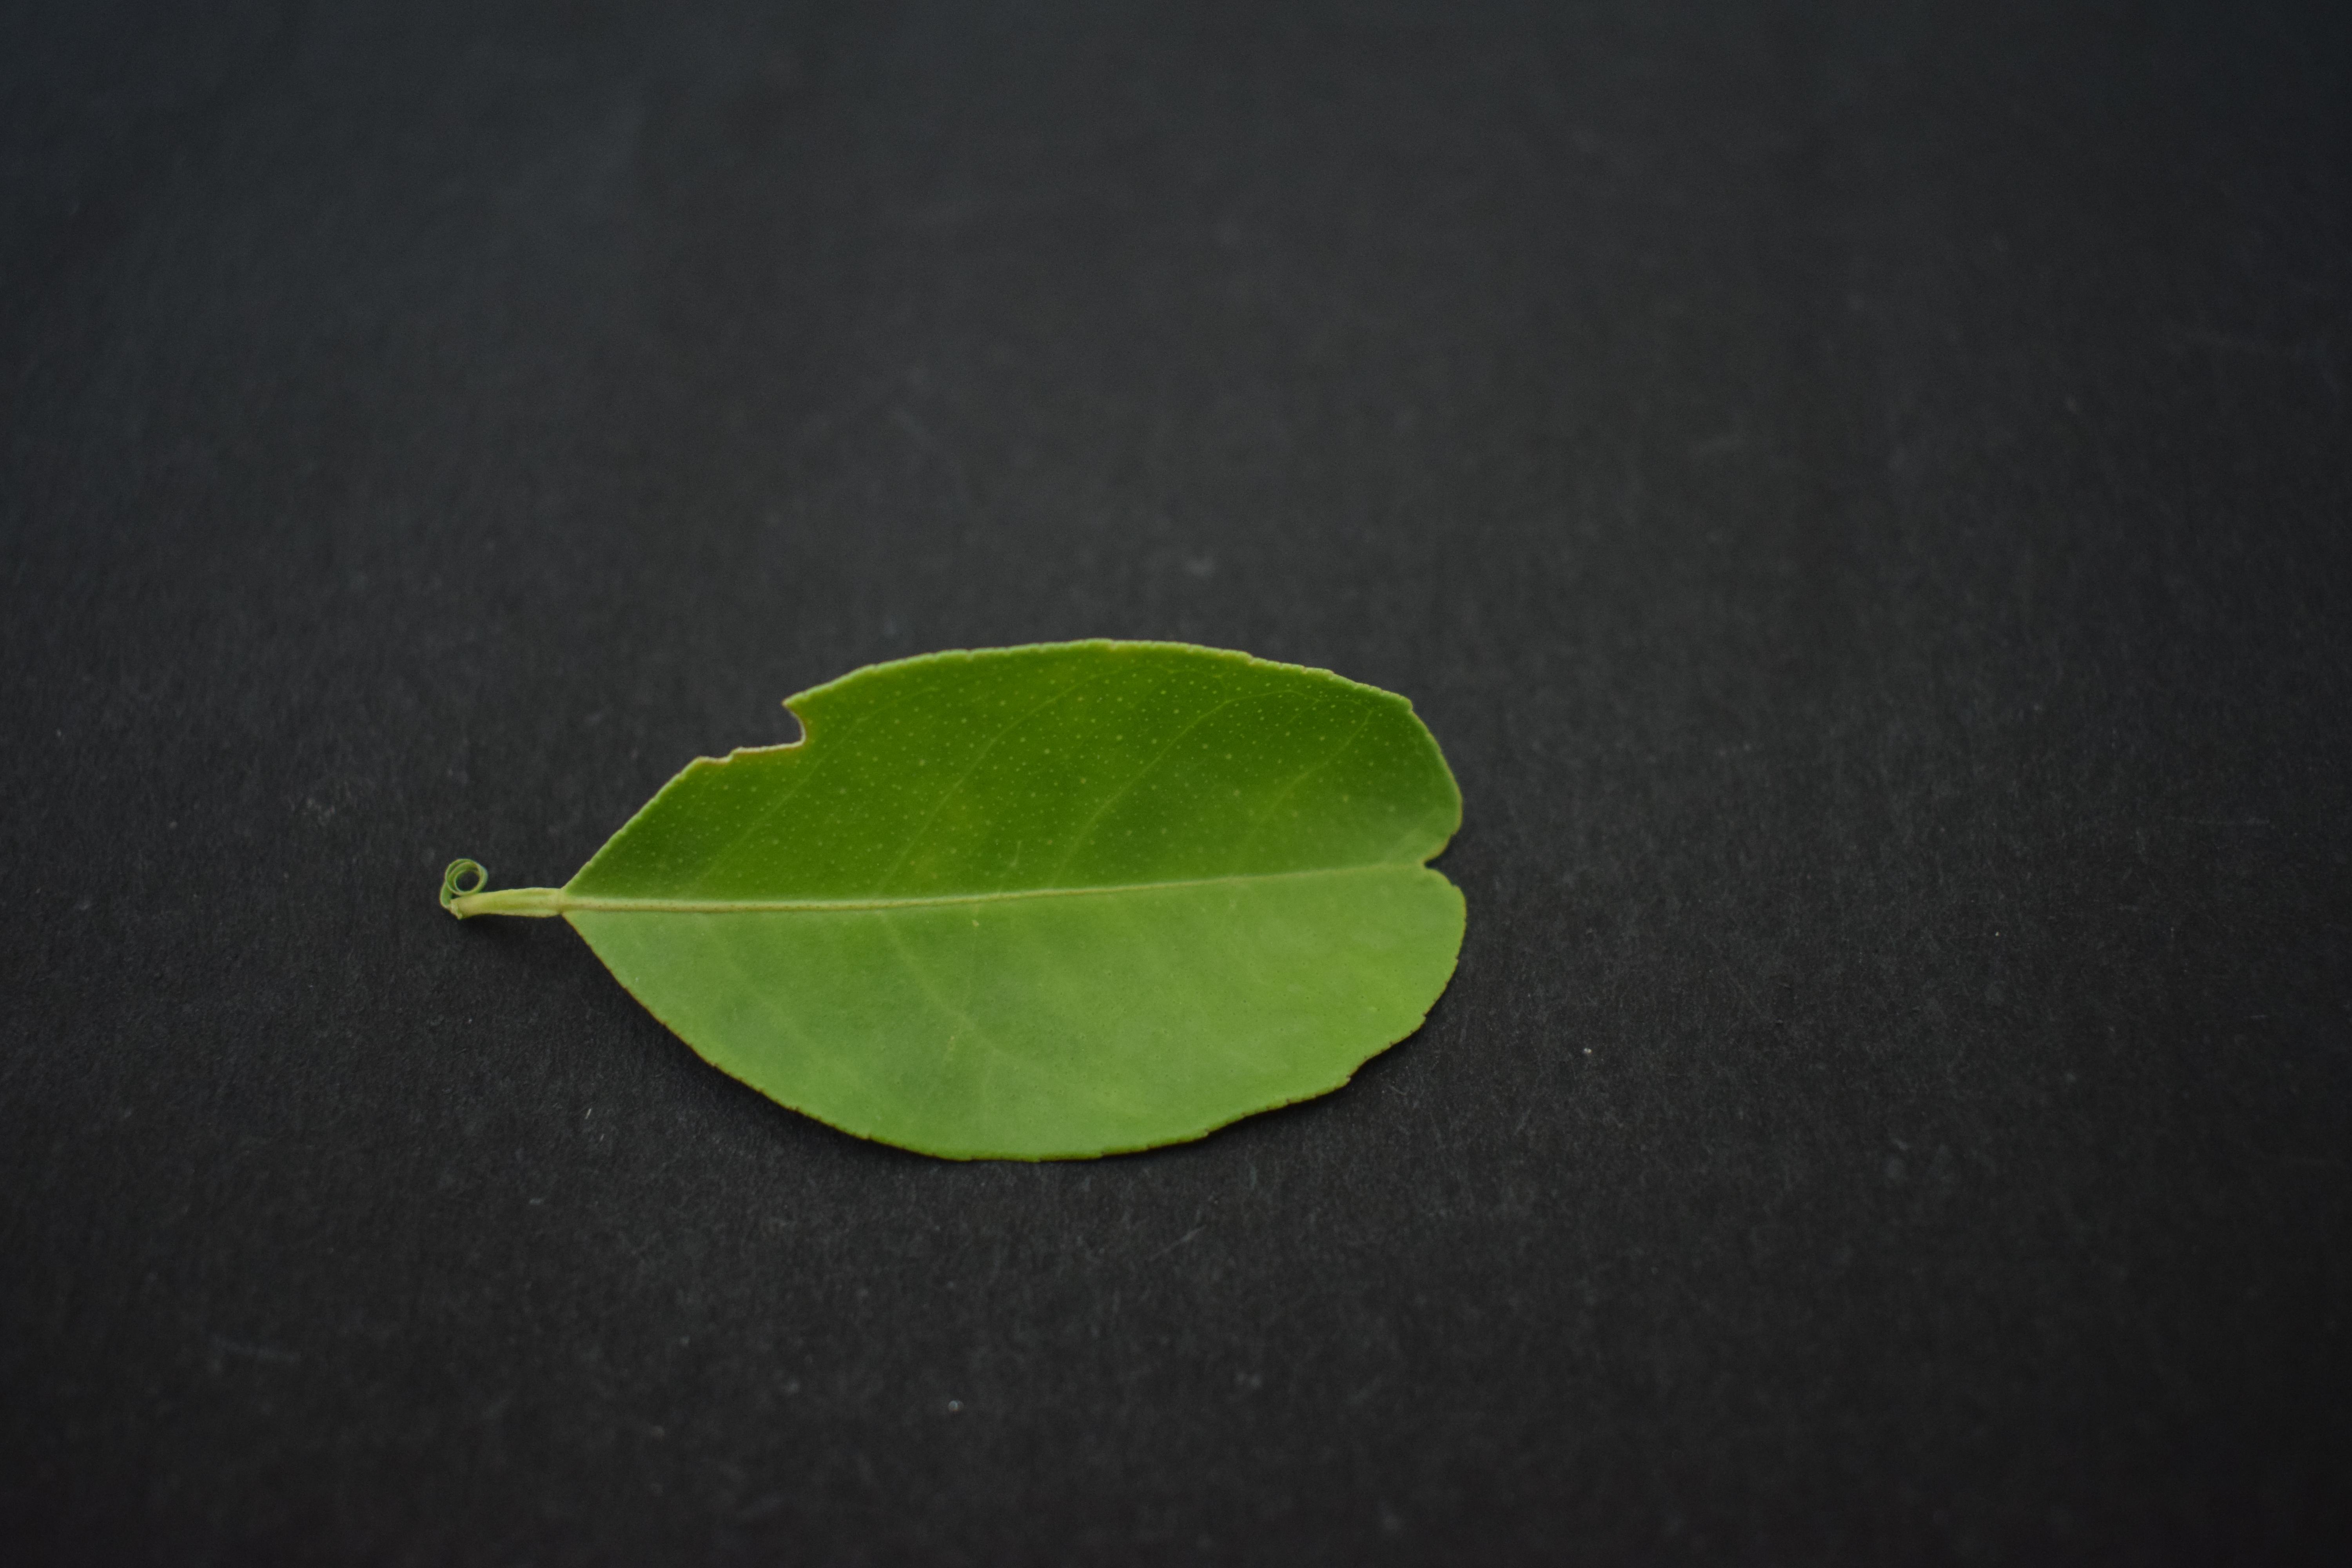
Plant species: Lemon